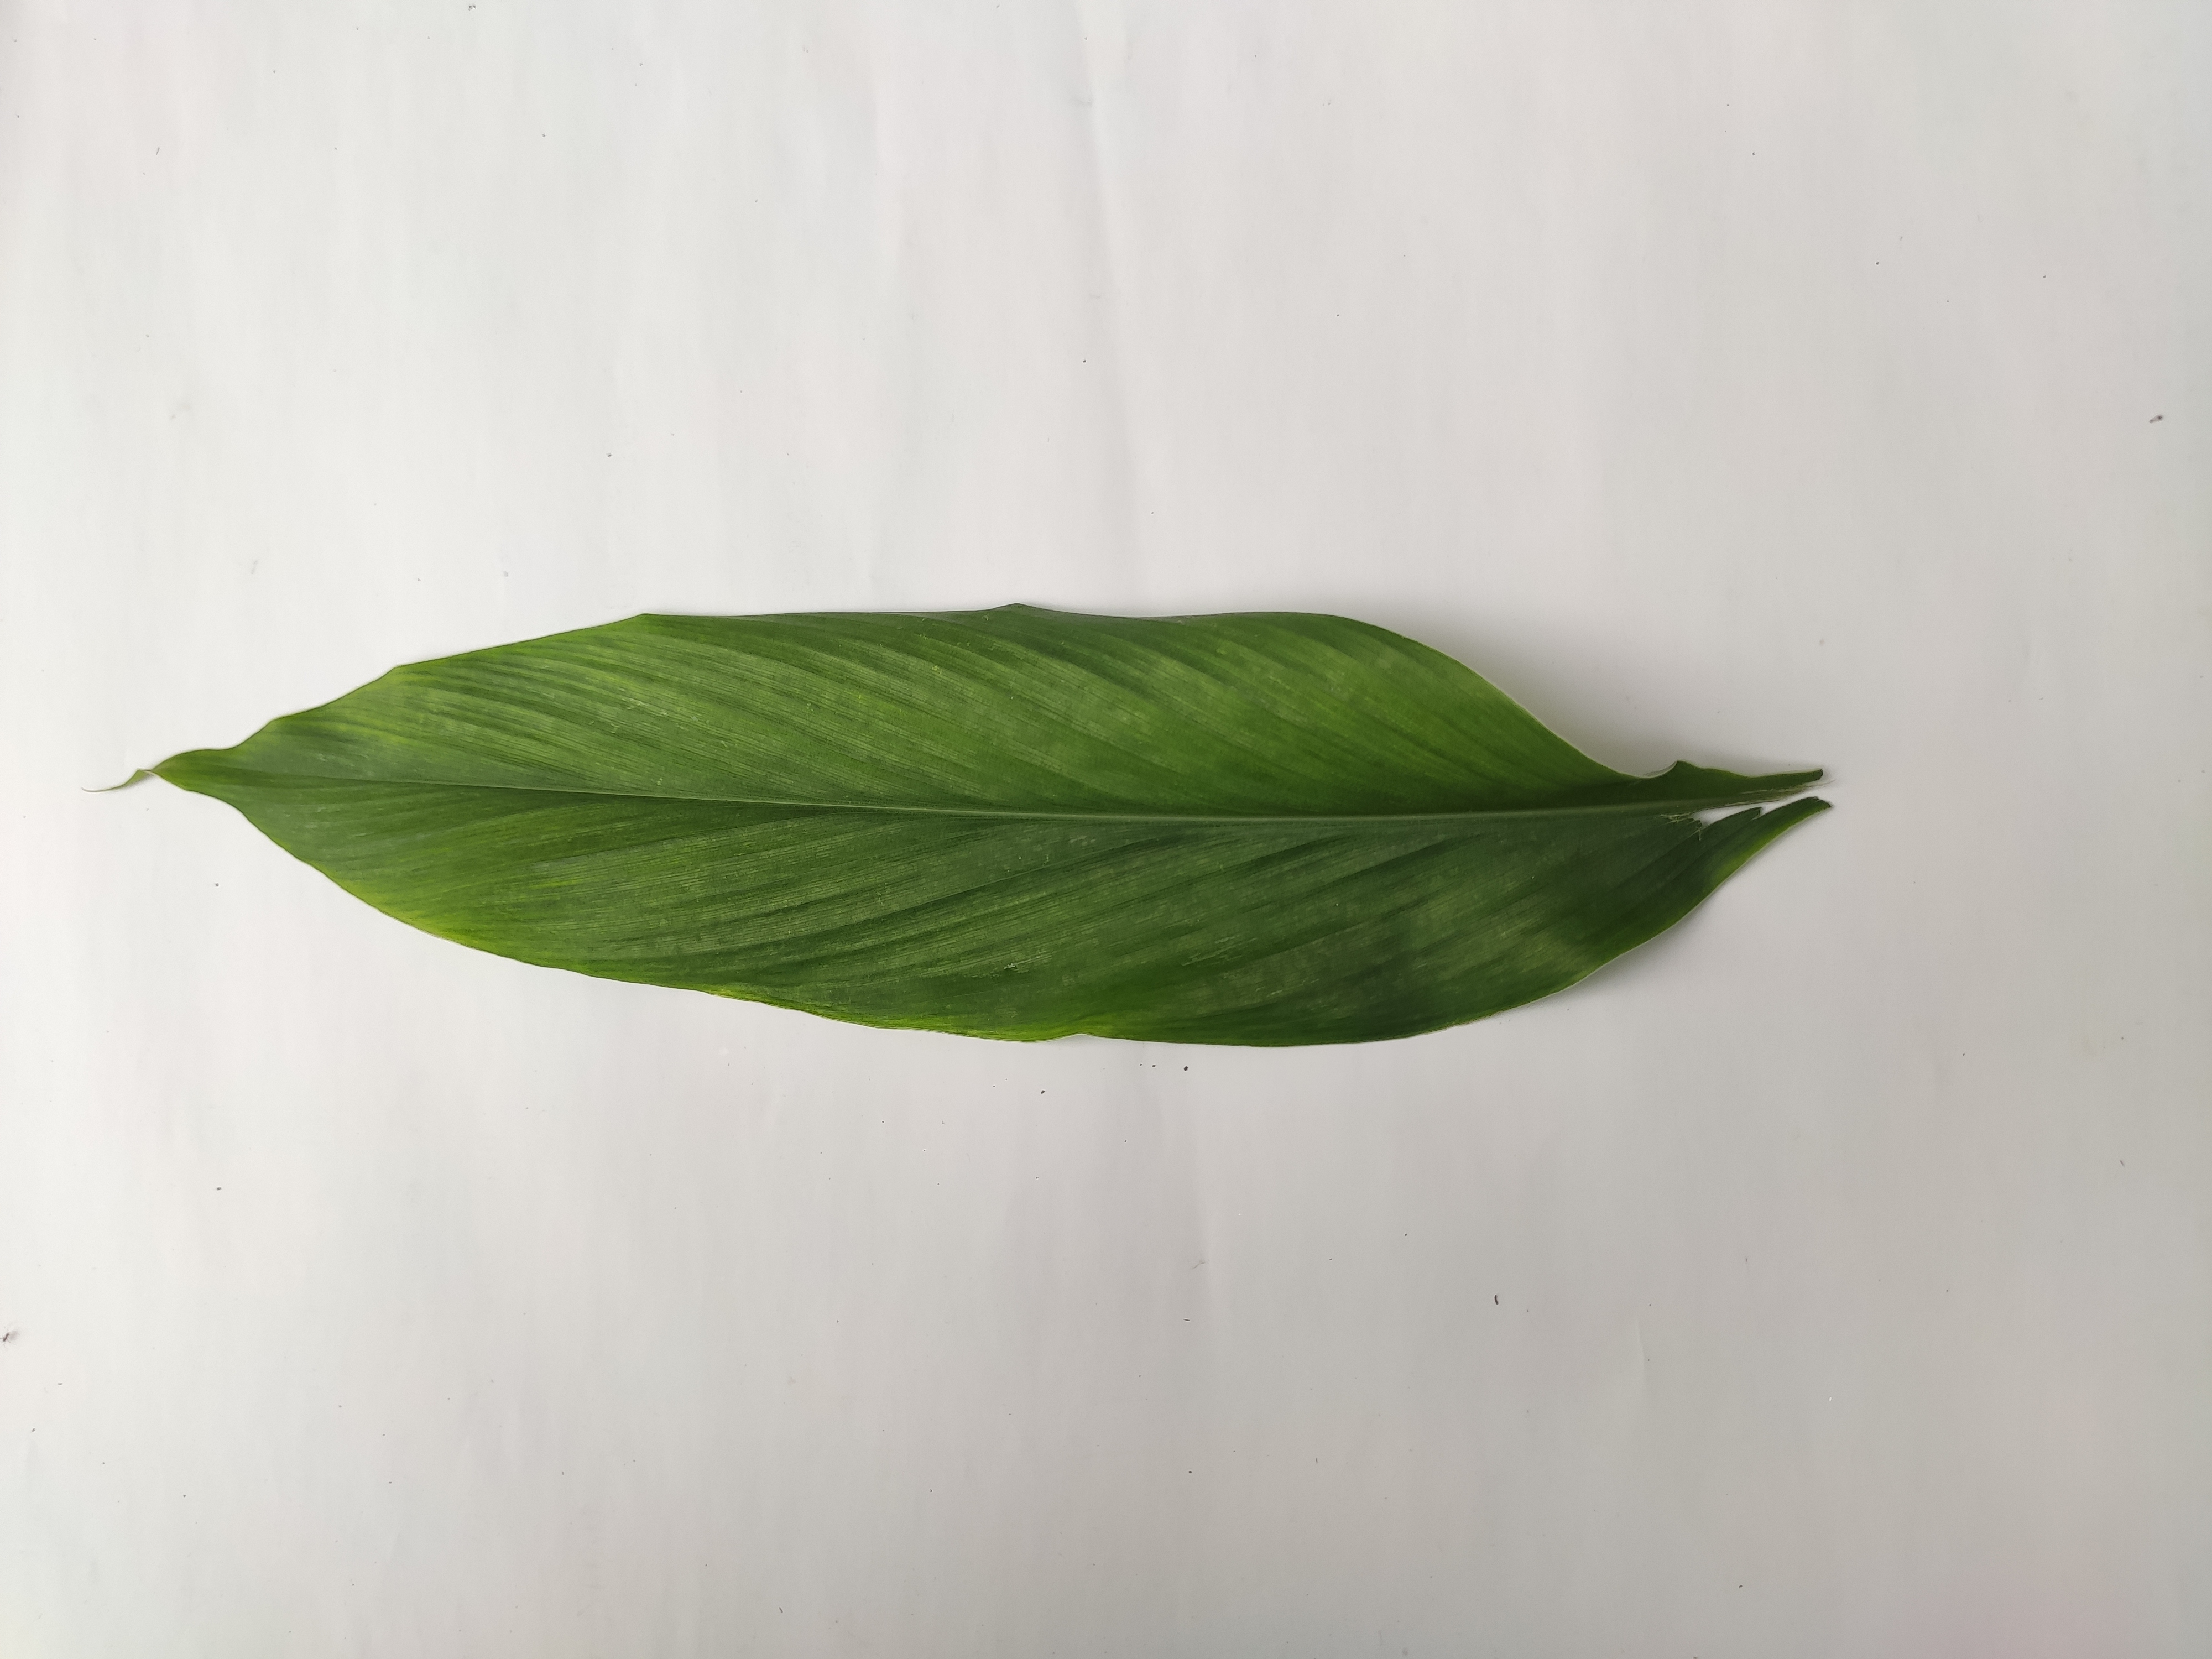
Label: Healthy_Leaf